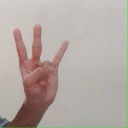
अक्षर: क्ष